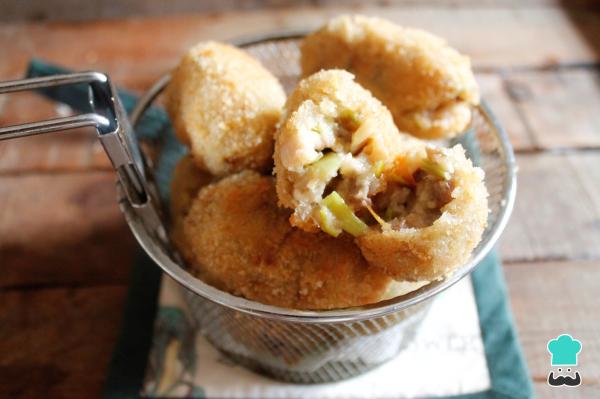
4Sirve las croquetas sin huevo enseguida para comerlas calientes. ¡Verás qué ricas quedan estas croquetas! Anímate a elaborarlas en casa y cuéntanos qué te han parecido. También puedes enviarnos una foto para ver cómo te han quedado.Espero que te haya gustado esta receta y te animo a que visites mi blog Cakes para ti.